Danzishi station

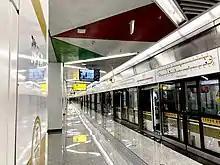
Station Platform

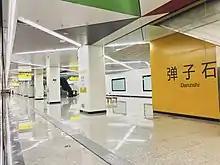
Station Platform

2 side platforms are in use for Loop Line trains travelling in both directions.